Heike Kamerlingh Onnes

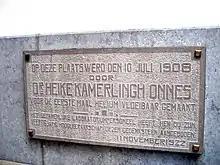
Commemorative plaque in Leiden

On 10 July 1908, he was the first to liquefy helium, using several precooling stages and the Hampson–Linde cycle based on the Joule–Thomson effect. This way he lowered the temperature to the boiling point of helium (−269 °C, 4.2 K). By reducing the pressure of the liquid helium he achieved a temperature near 1.5 K. These were the coldest temperatures achieved on earth at the time. The equipment employed is at the Museum Boerhaave in Leiden.